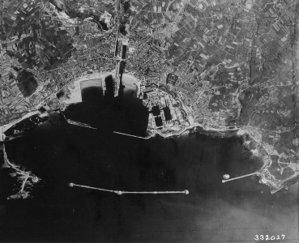
Les opérations navales pendant la bataille de Normandie comprennent les opérations de combat à la mer entre les unités navales allemandes et alliées pendant la période du début de juin jusqu'à la mi-août de 1944 dans la zone de la Manche.